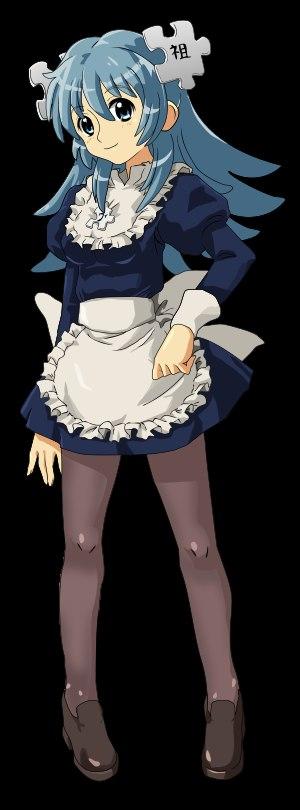
Le fan service est une pratique qui consiste à alimenter la passion des fans et leurs fantasmes avec des contenus digressifs ou superflus qui leur sont spécialement destinées, généralement par le biais de situations à forte connotation sexuelle ou érotique.